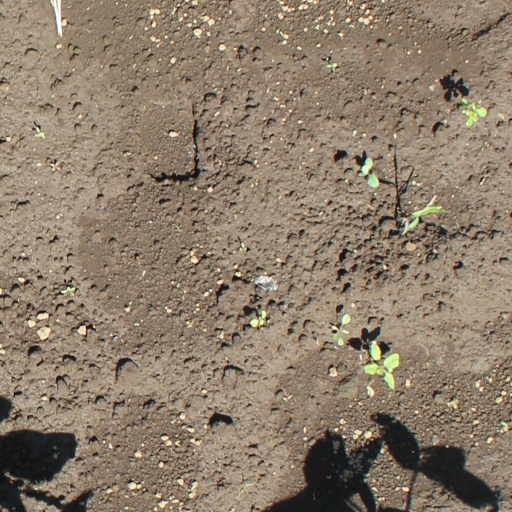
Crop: soybean